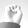
ASL letter: E